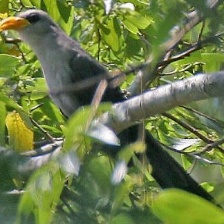
Species: BLUE MALKOHA
Scientific name: CEUTHMOCHARES AEREUS